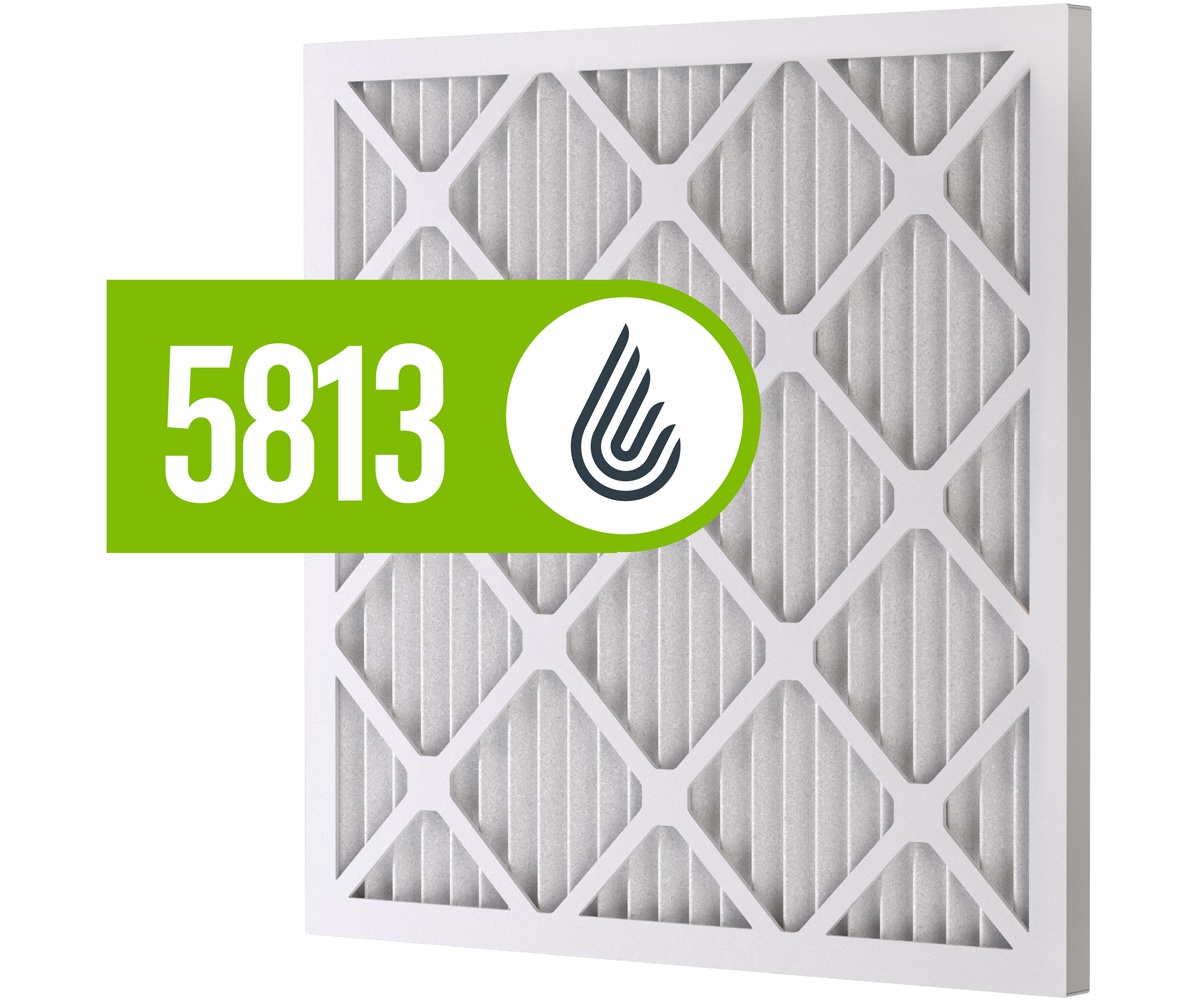
Anden 5813 Replacement filter for Anden Dehumidifier Model A320V1, A320V3
Anden 5813 - Replacement filter for Anden Dehumidifier Model A320V1, A320V3 Anden dehumidifiers are designed for maximum growth. The 5813 Multi-Pleat 11 is produced with a highly specialized, dual layered 100% synthetic media, specifically for use in Anden dehumidifiers. The Anden 5813 is composed of an upstream electrostatically enhanced layer (the E-Layer), and a downstream mechanical layer (the M-Layer). This replacement filter is easy to install, with no assembly or reinforcements to worry about. Protect your equipment for optimal performance. • DIMENSIONS: 20 x 22 x 2 • MERV 11 Filter for Superior Equipment Protection • Upgraded protection from standard pleated filters • High holding capacity • Anden Dehumidifiers are designed with easy access for simple filter changes
Brand: NorthStar Cultivation Supply
Category: Home & Garden > Household Appliance Accessories > Dehumidifier Accessories > Dehumidifier Filters